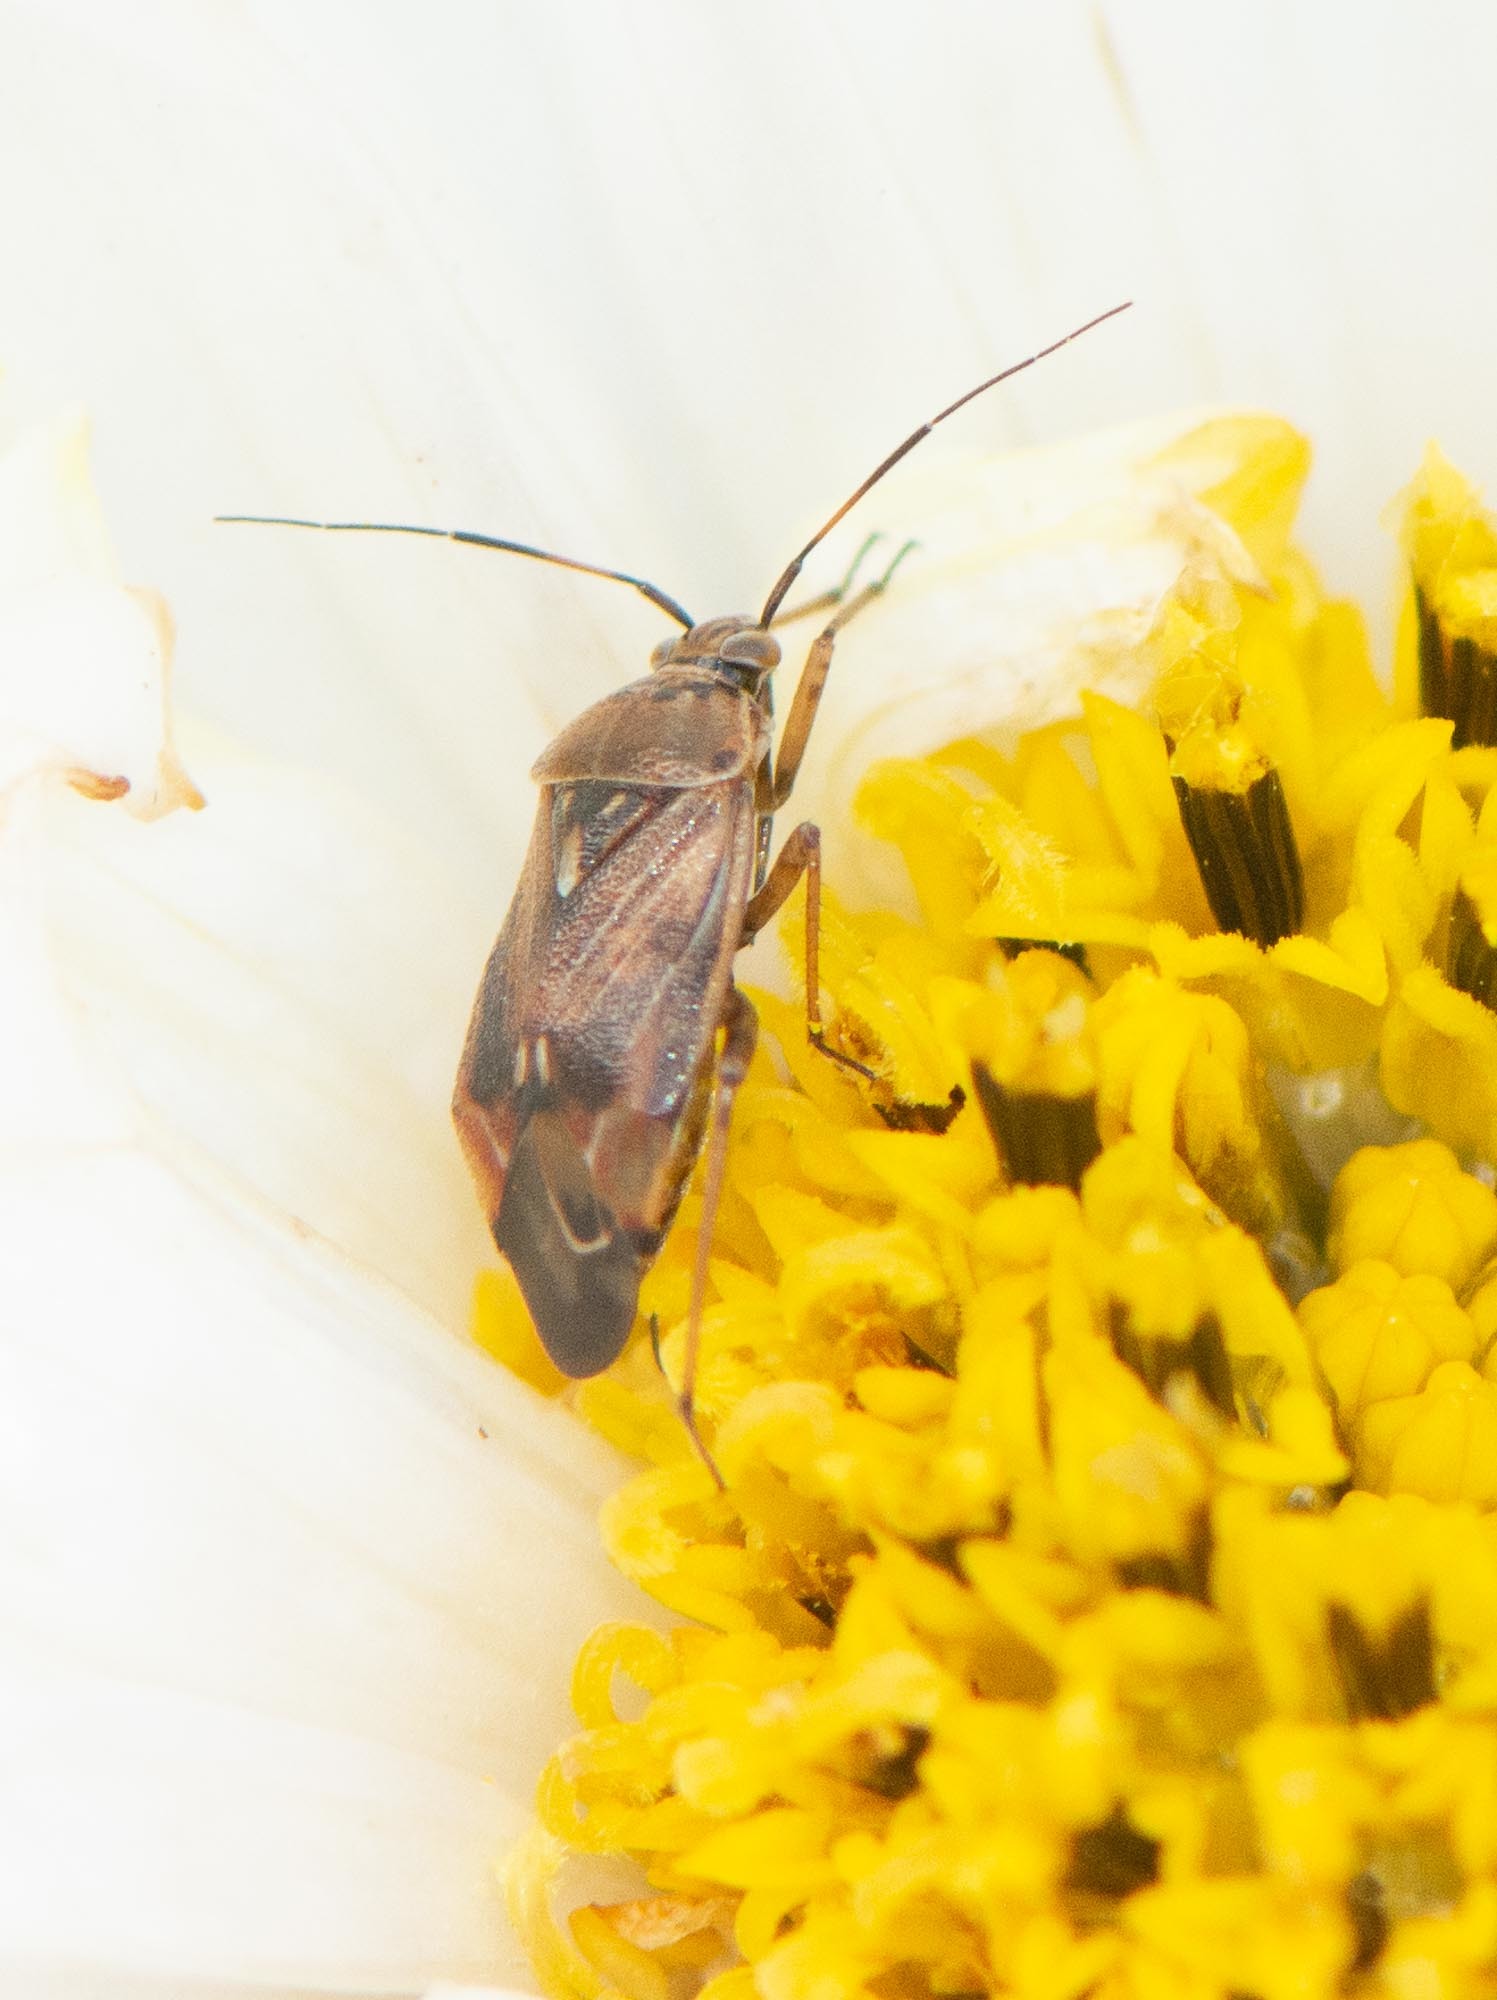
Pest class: lygus_bug